Nirdosh

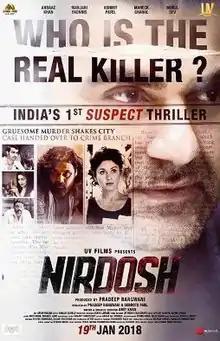

Nirdosh is a 2018 Indian Hindi-language thriller film directed by Pradeep Rangwani and Subroto Paul. It stars Arbaaz Khan, Manjari Fadnis, Ashmit Patel, Maheck Chahal and Mukul Dev. The film was released on 19 January 2018. Casting by Shaikh Sajid Ali